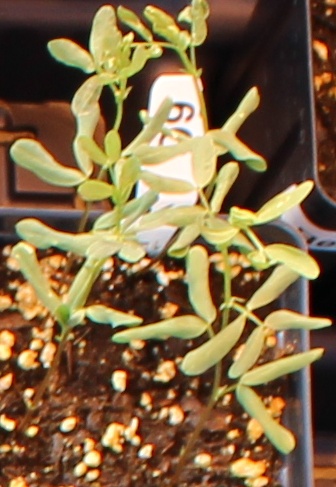
Label: Lentil